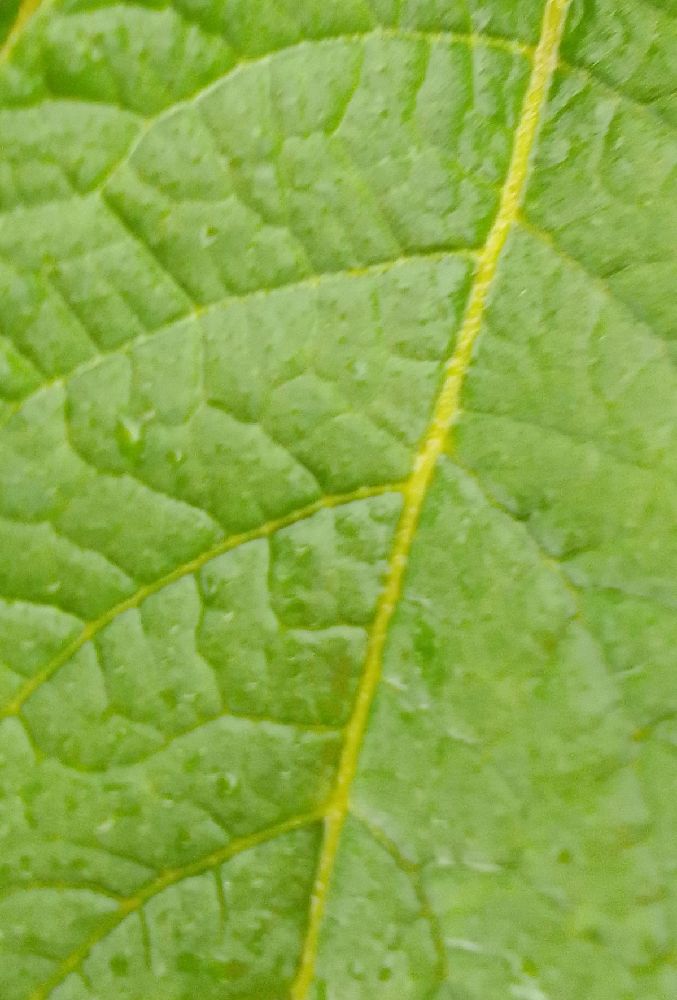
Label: Healthy